Answer in natural language. Which object is closer to the camera taking this photo, blue modern tv stand or blue tartanpatterned dog bed? Choose between the following options: blue tartanpatterned dog bed or blue modern tv stand
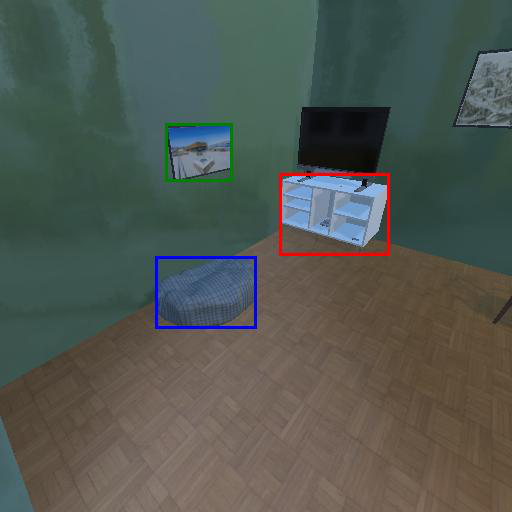
<answer>blue tartanpatterned dog bed</answer>